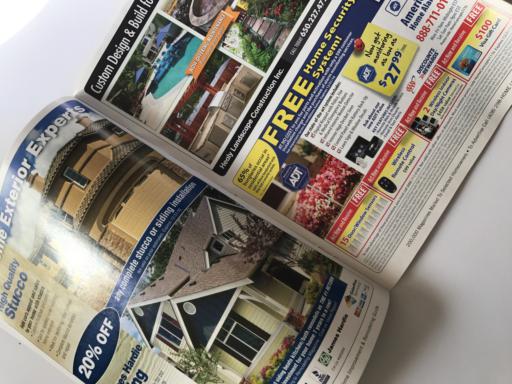
Waste category: paper